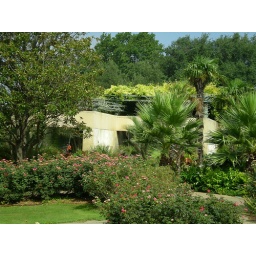
August 2008 -- Approaching the water walls in the Lay Family Gardens.